State Archives of Milan

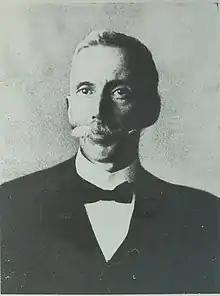
Giovanni Vittani, distinguished archivist, director of the School of Archivistics, Paleography and Diplomatics in Milan under the tenure of Luigi Fumi (as well as his successor in the direction of ASMi) and author of the Prolusions of the same School.

The fruit of the archival reconstruction carried out by Luigi Fumi and Giovanni Vittani was the recataloging of the ancient correspondence relating to the Visconti dynasty first and then the Sforza dynasty, and of the Duchy of Milan under the Spanish and the Austrians. In turn, these archives are divided into series that better delineate the material contained therein. In the case of the Visconti-Sforza archives, there are the "Carteggio Visconteo-Sforzesco" and the "Registri d'età sforzesca"; in the case of the Hispanic and Austrian archives, on the other hand, there are the "Dispacci sovrani", the "Carteggio" and the "Registri delle Cancellerie dello Stato".